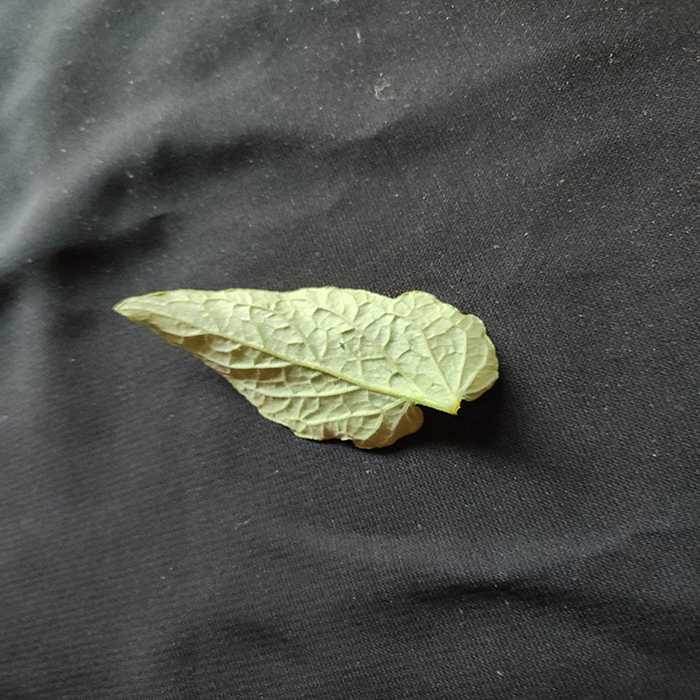
Plant: Tomato
Label: Tomato Fresh leaf